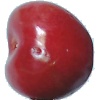
Label: Cherry 2